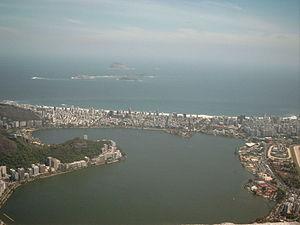
Ipanema est un quartier aisé, chic et branché de la zone sud de la ville de Rio de Janeiro, au Brésil. Il est bordé par le très chic quarteier de Leblon à l'ouest, Lagoa Rodrigo de Freitas au nord qui le sépare du quartier de Lagoa, du quartier d'Arpoador à l'est et l'océan Atlantique au sud. Son nom est un mot guarani signifiant « mauvaises eaux ».